Portuguese guitar

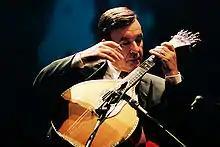
António Chainho and his Portuguese guitar (Lisbon model)

Armandinho, born in 1891, became one of the most influential guitar players in Lisbon, leaving a vast repertoire of variations and "fados" behind. He is credited with popularizing the second soloist approach to "guitarra" playing in "fado" accompaniment over the usage of simple plucked chords. Following in Armandinho's footsteps came other guitarists, such as Jaime Santos, Raul Nery, José Nunes, Carlos Gonçalves and Fontes Rocha. Artur Paredes, born in 1899, was an equally important player in the city of Coimbra. Many of today's Coimbra guitar features can be traced back to his contact with local luthiers. His son Carlos Paredes was a virtuoso and attained great popularity, becoming the most internationally known Portuguese guitar player. His compositions on the Portuguese guitar go beyond the traditional use of the instrument in "fado" musicianship giving him (and the instrument) a status above folk or regional music. This soloistic tradition has been followed till today by several outstanding musicians such as Pedro Caldeira Cabral, Antonio Chainho, Ricardo Rocha, Paulo Soares, and several other virtuoso guitarists of the younger generation. The first concerto for Portuguese guitar and orchestra was composed by Fernando Lapa and premiered by Paulo Soares in 2003 at the Gil Vicente theatre in Coimbra with the Coimbra Orchestra. Pedro Henriques da Silva also composed his concerto for Portuguese guitar and orchestra, and premiered it on December 5, 2017 with the Orchestra of the Swan at Stratford ArtsHouse in Stratford-upon-Avon.